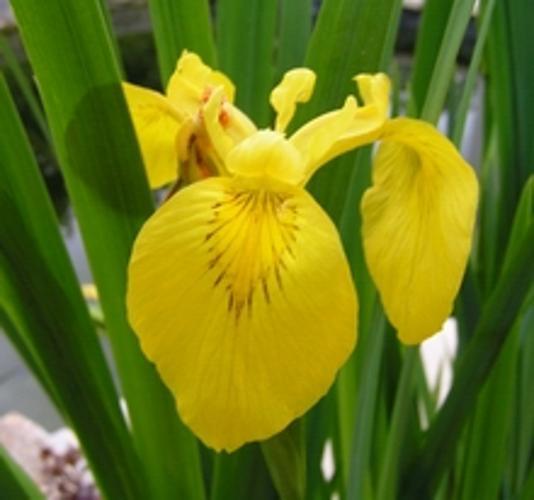
Label: yellow iris